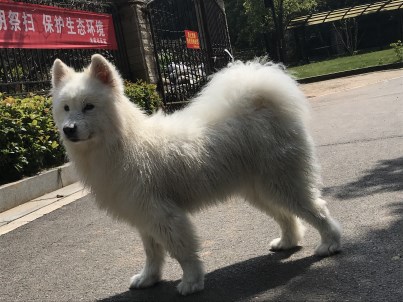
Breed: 2192-n000088-Samoyed